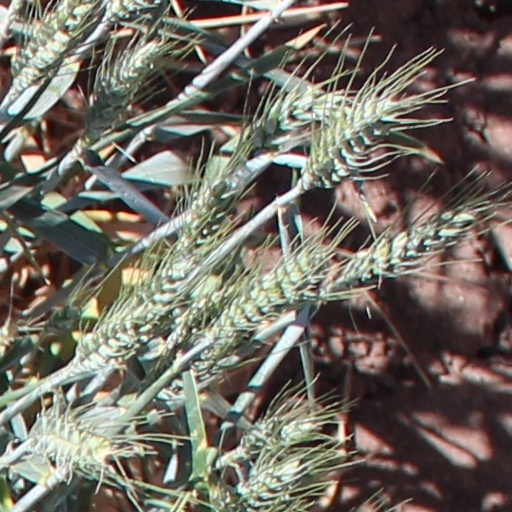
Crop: wheat